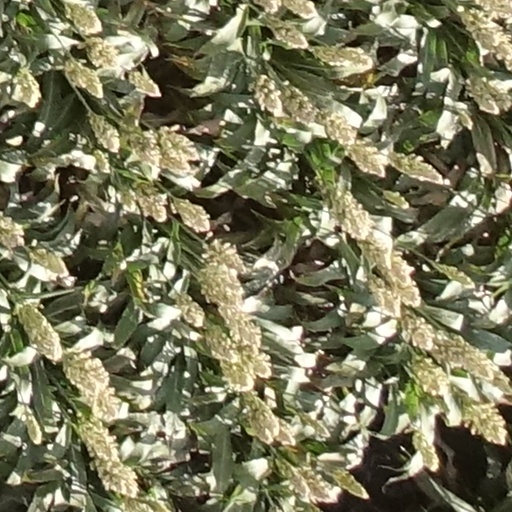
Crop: sorghum